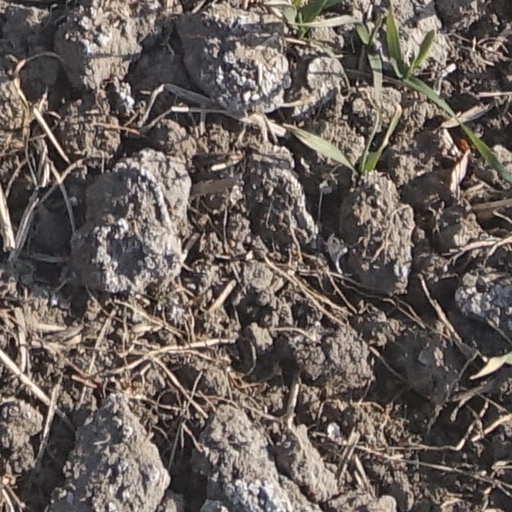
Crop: wheat